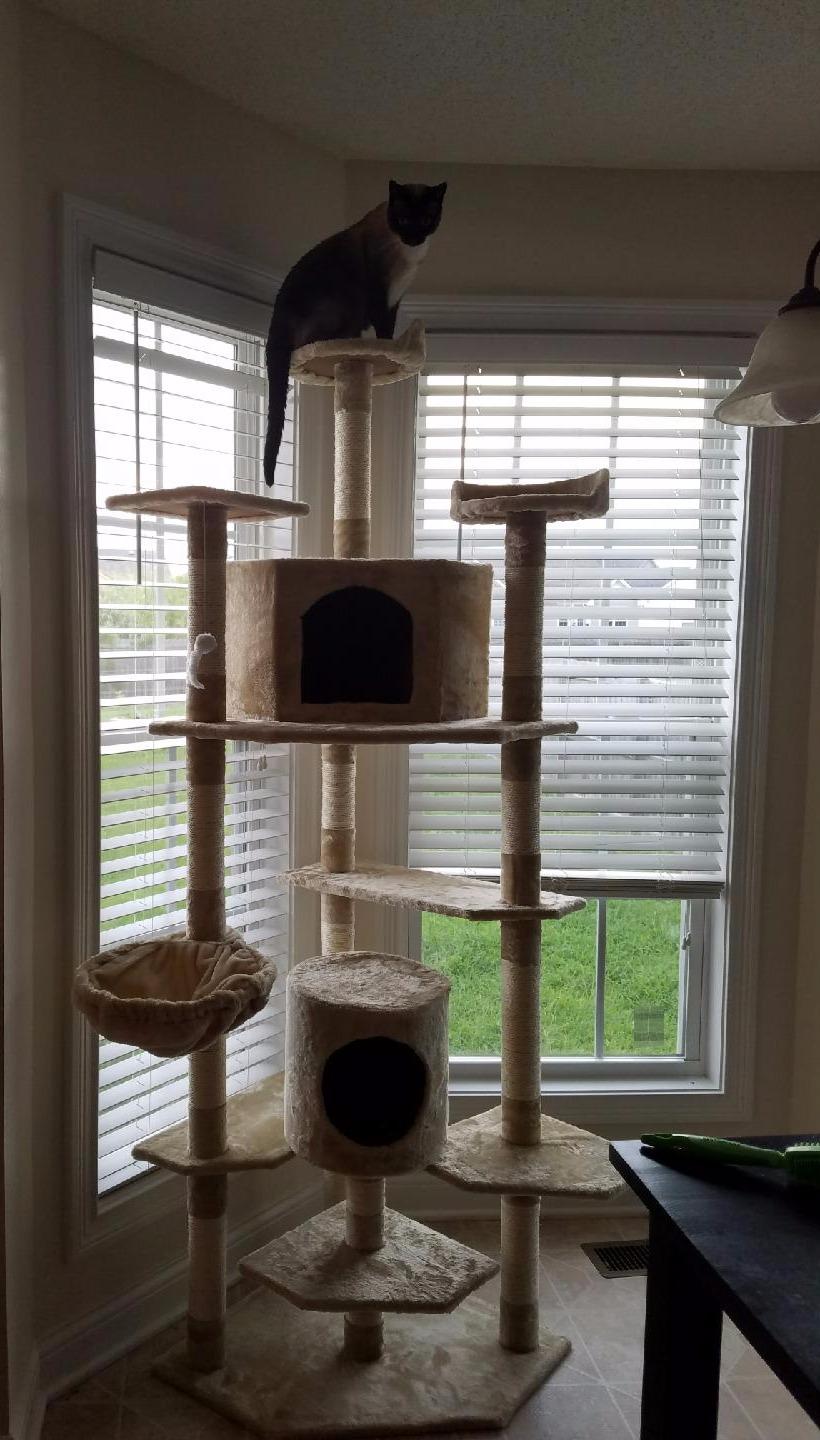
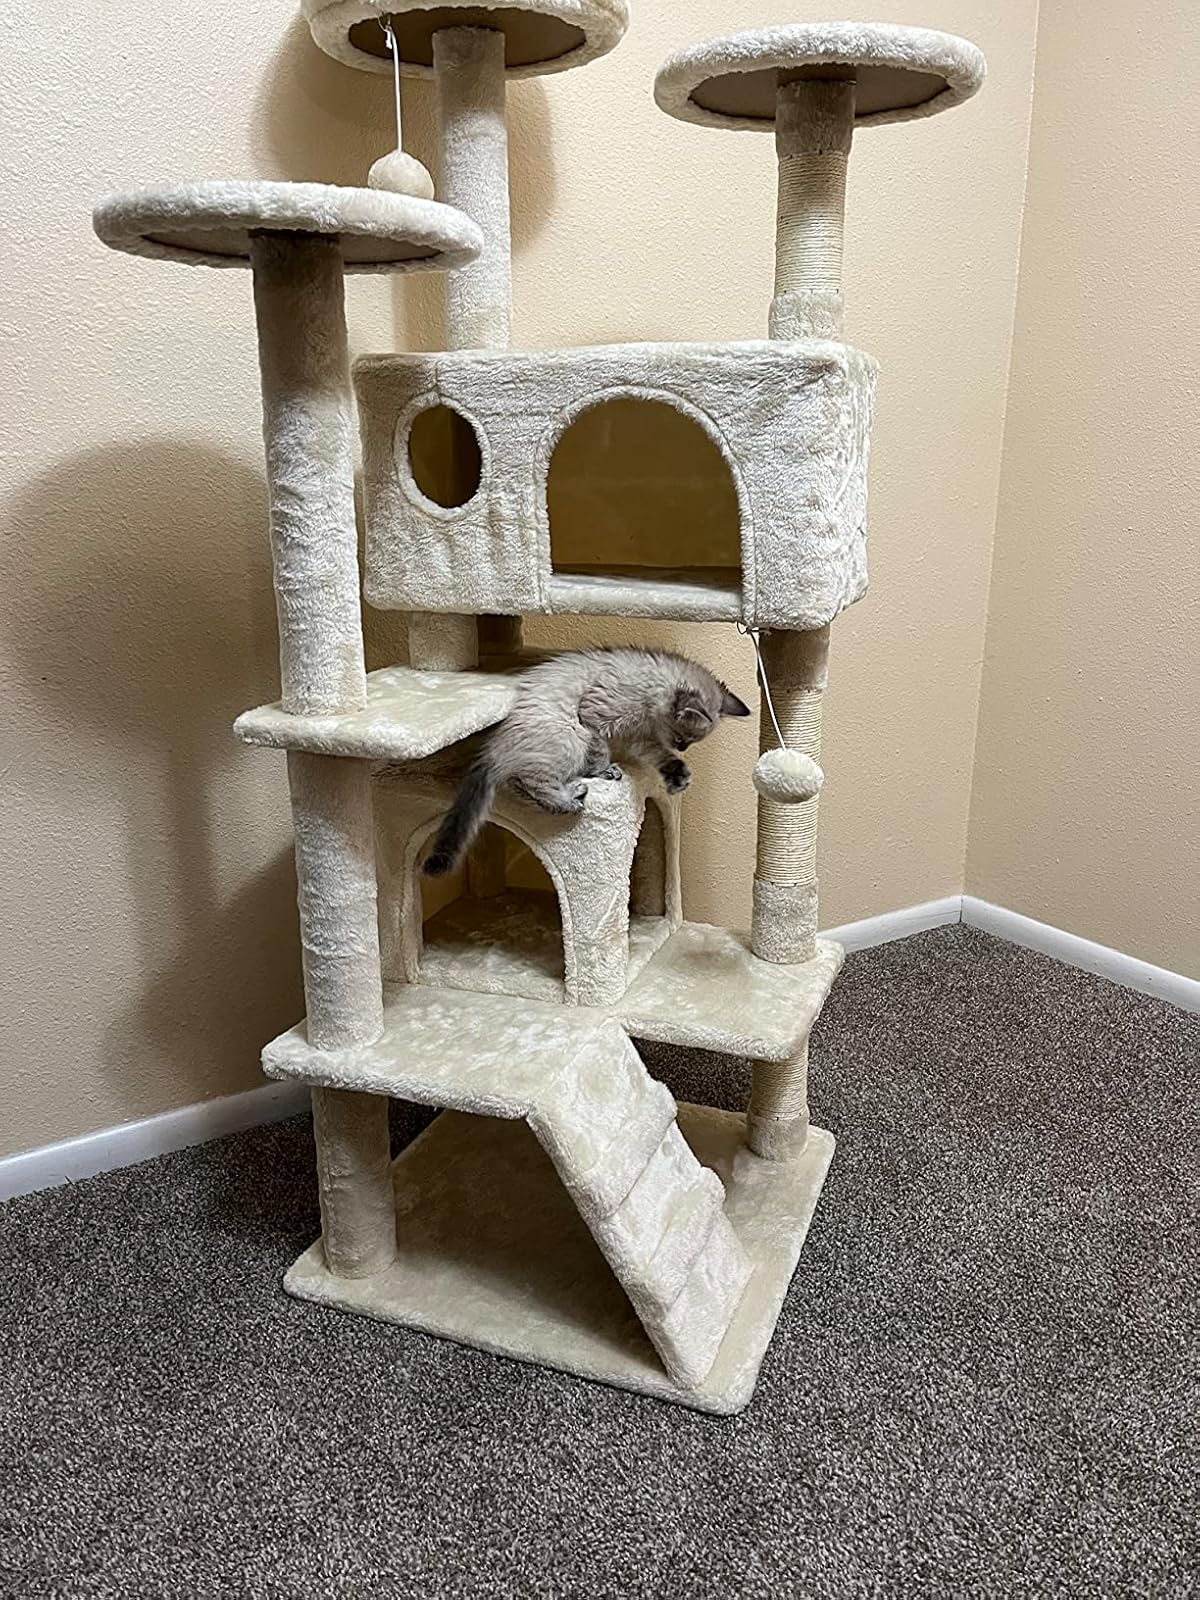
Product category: items_cat tree
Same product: no